Undina (Tchaikovsky)

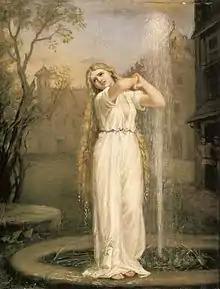
"Undine" (1872) by John William Waterhouse

"Place": Germany, near the springs of the Danube; Ringstetten Castle (Burg Ringstetten)